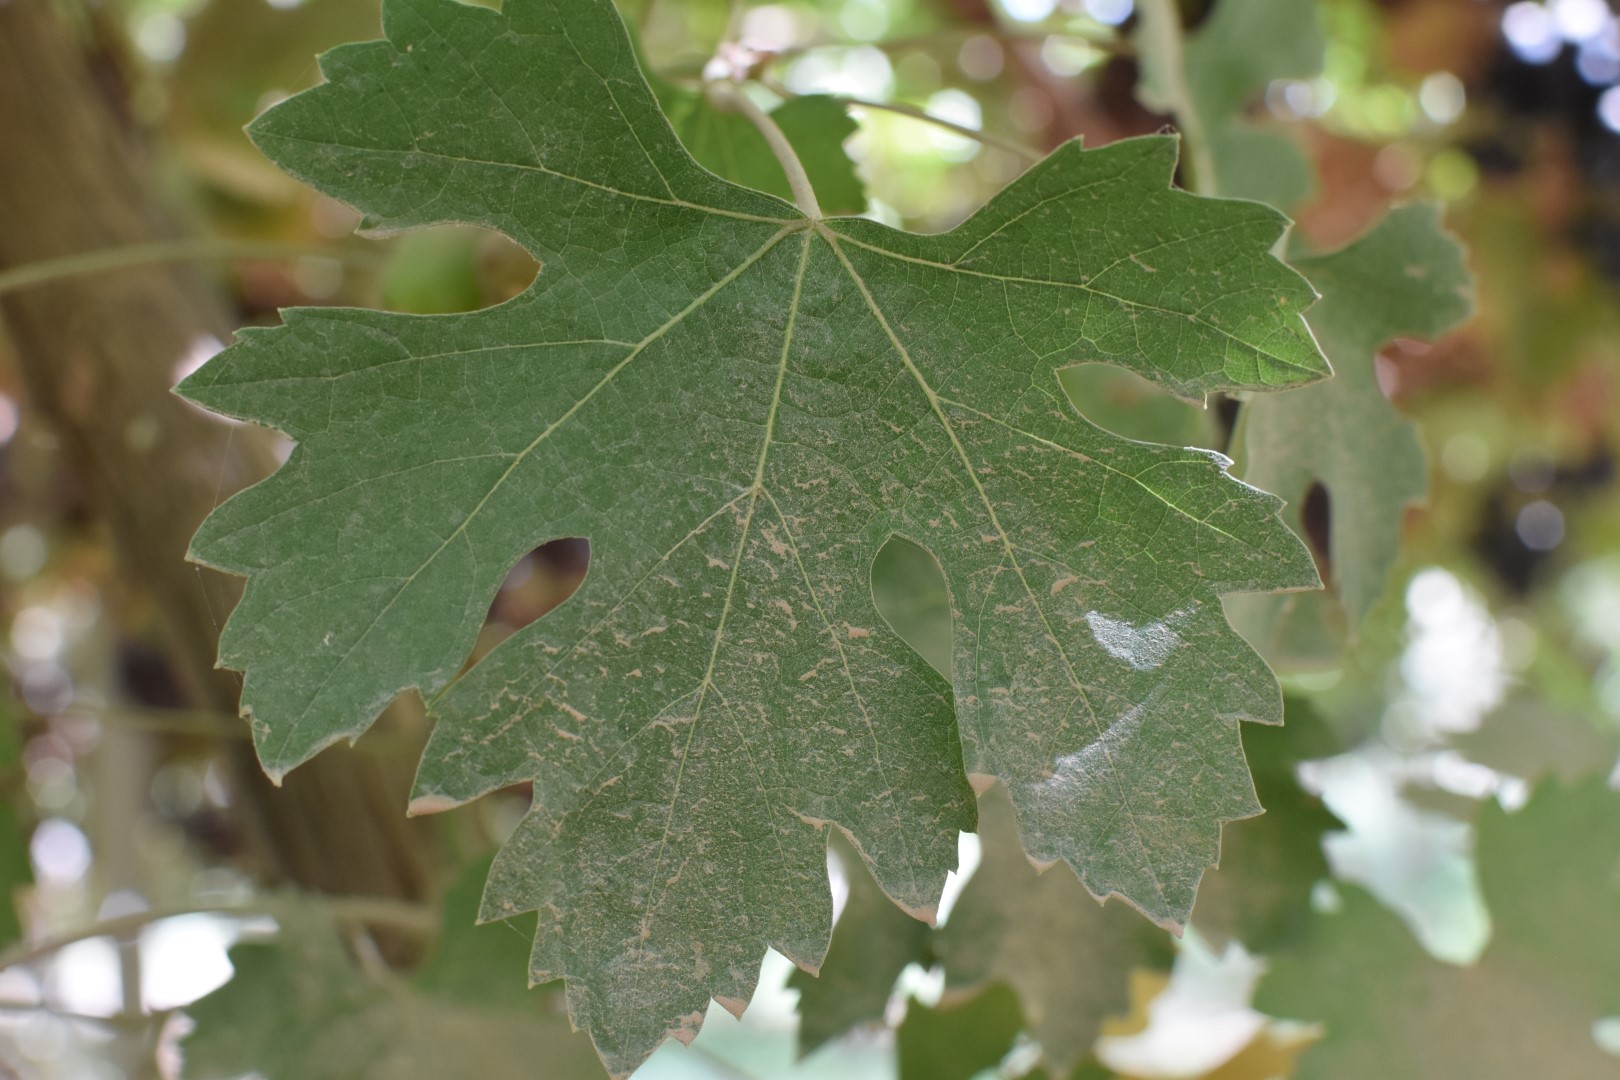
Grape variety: Riasi